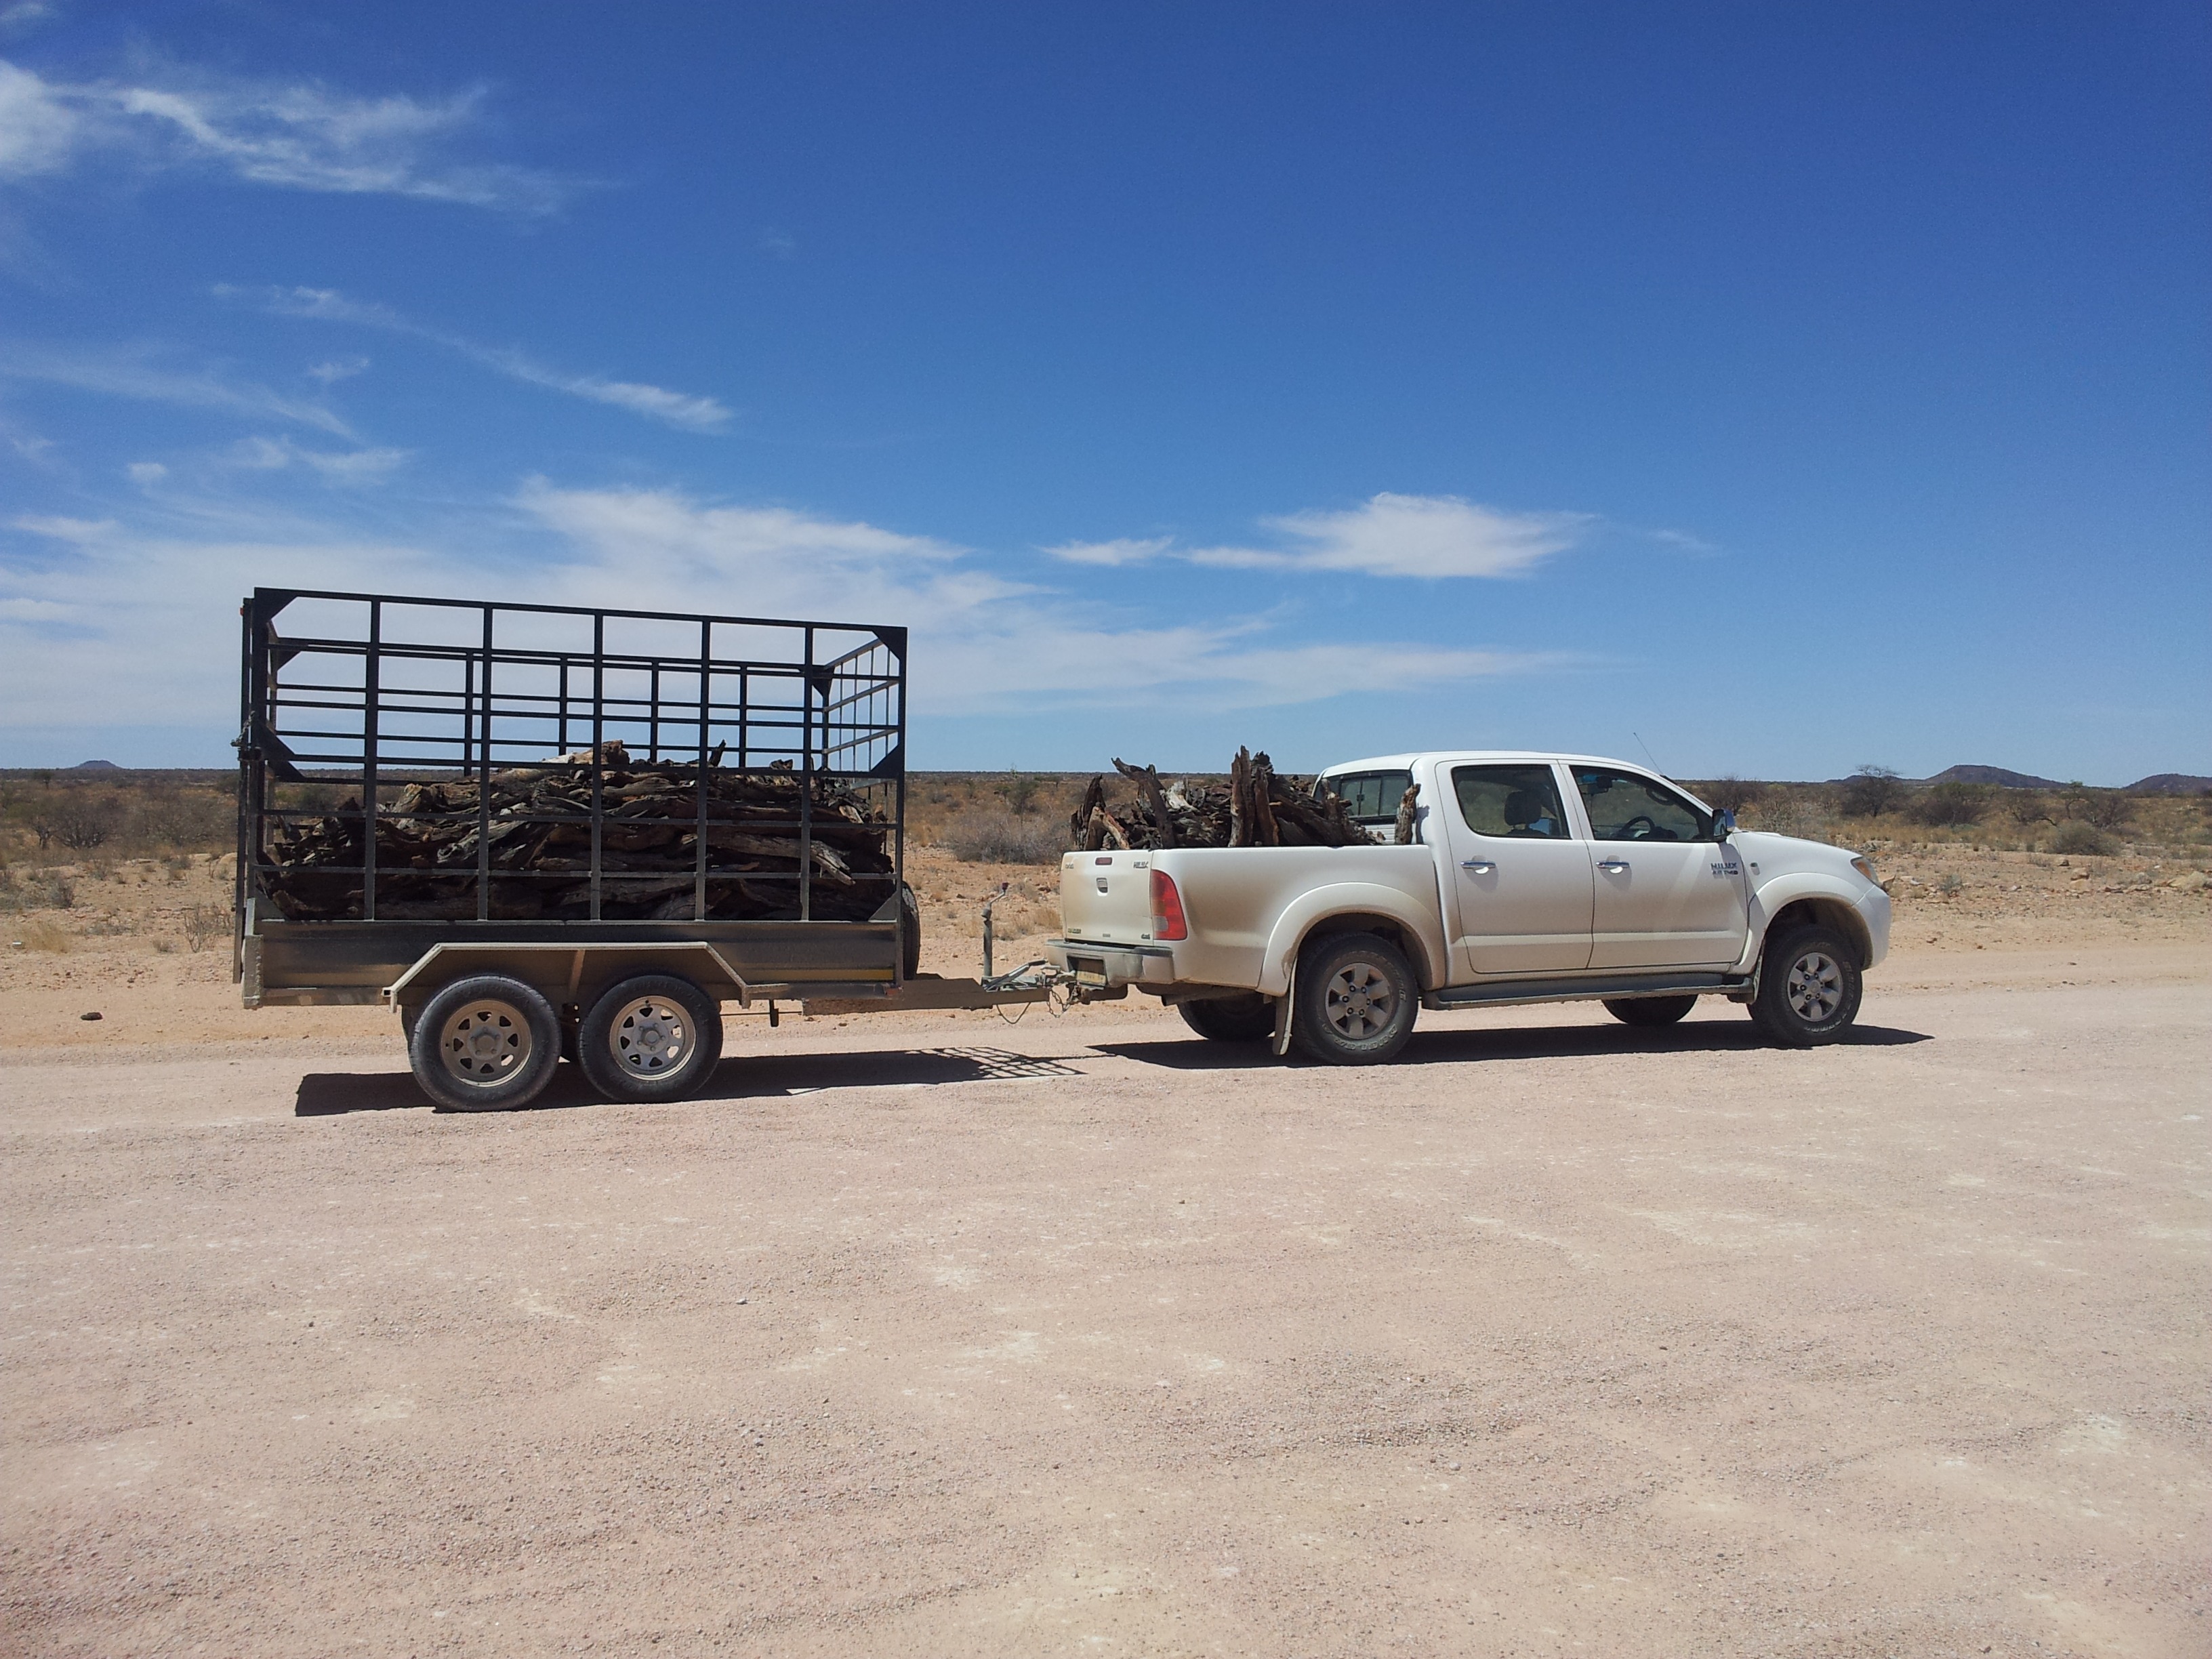
wood, road, car, transportation, transport, vehicle, freight, cargo, carrying, shipping, trailer, automobile make, off roading